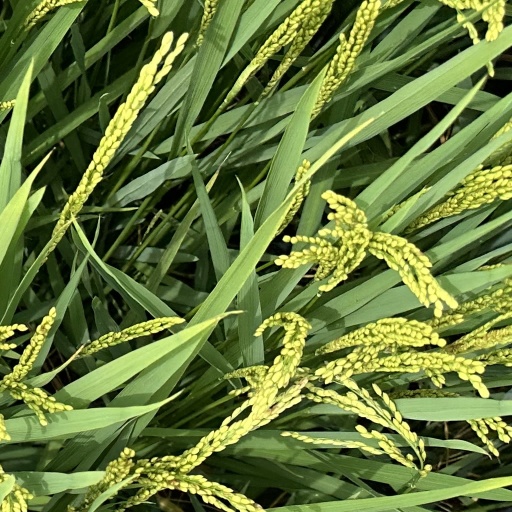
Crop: rice